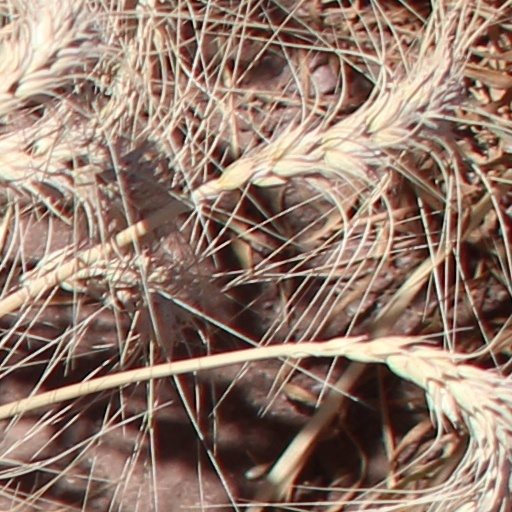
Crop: wheat